1996 Japanese Touring Car Championship

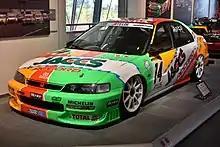
Naoki Hattori won the championship driving a Honda Accord.

Points were awarded 15, 12, 9, 7, 6, 5, 4, 3, 2, 1 to the top 10 finishers in each race, with no bonus points for pole positions or fastest laps. Drivers counted their ten best scores.